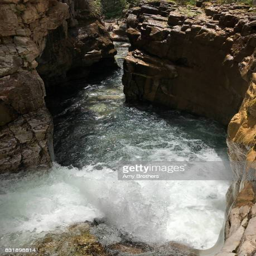
us state winds through a slot canyon creating a series of natural water slide and jumps